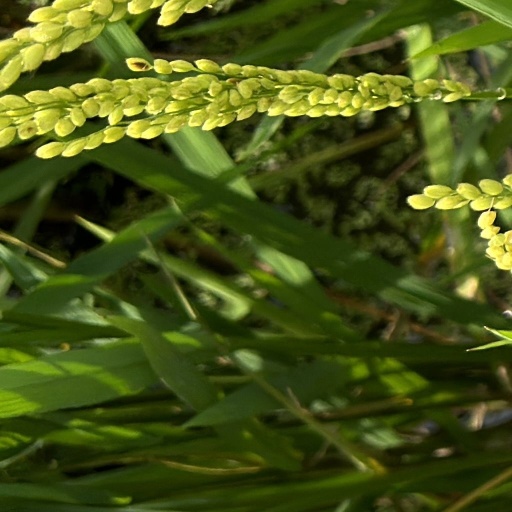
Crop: rice